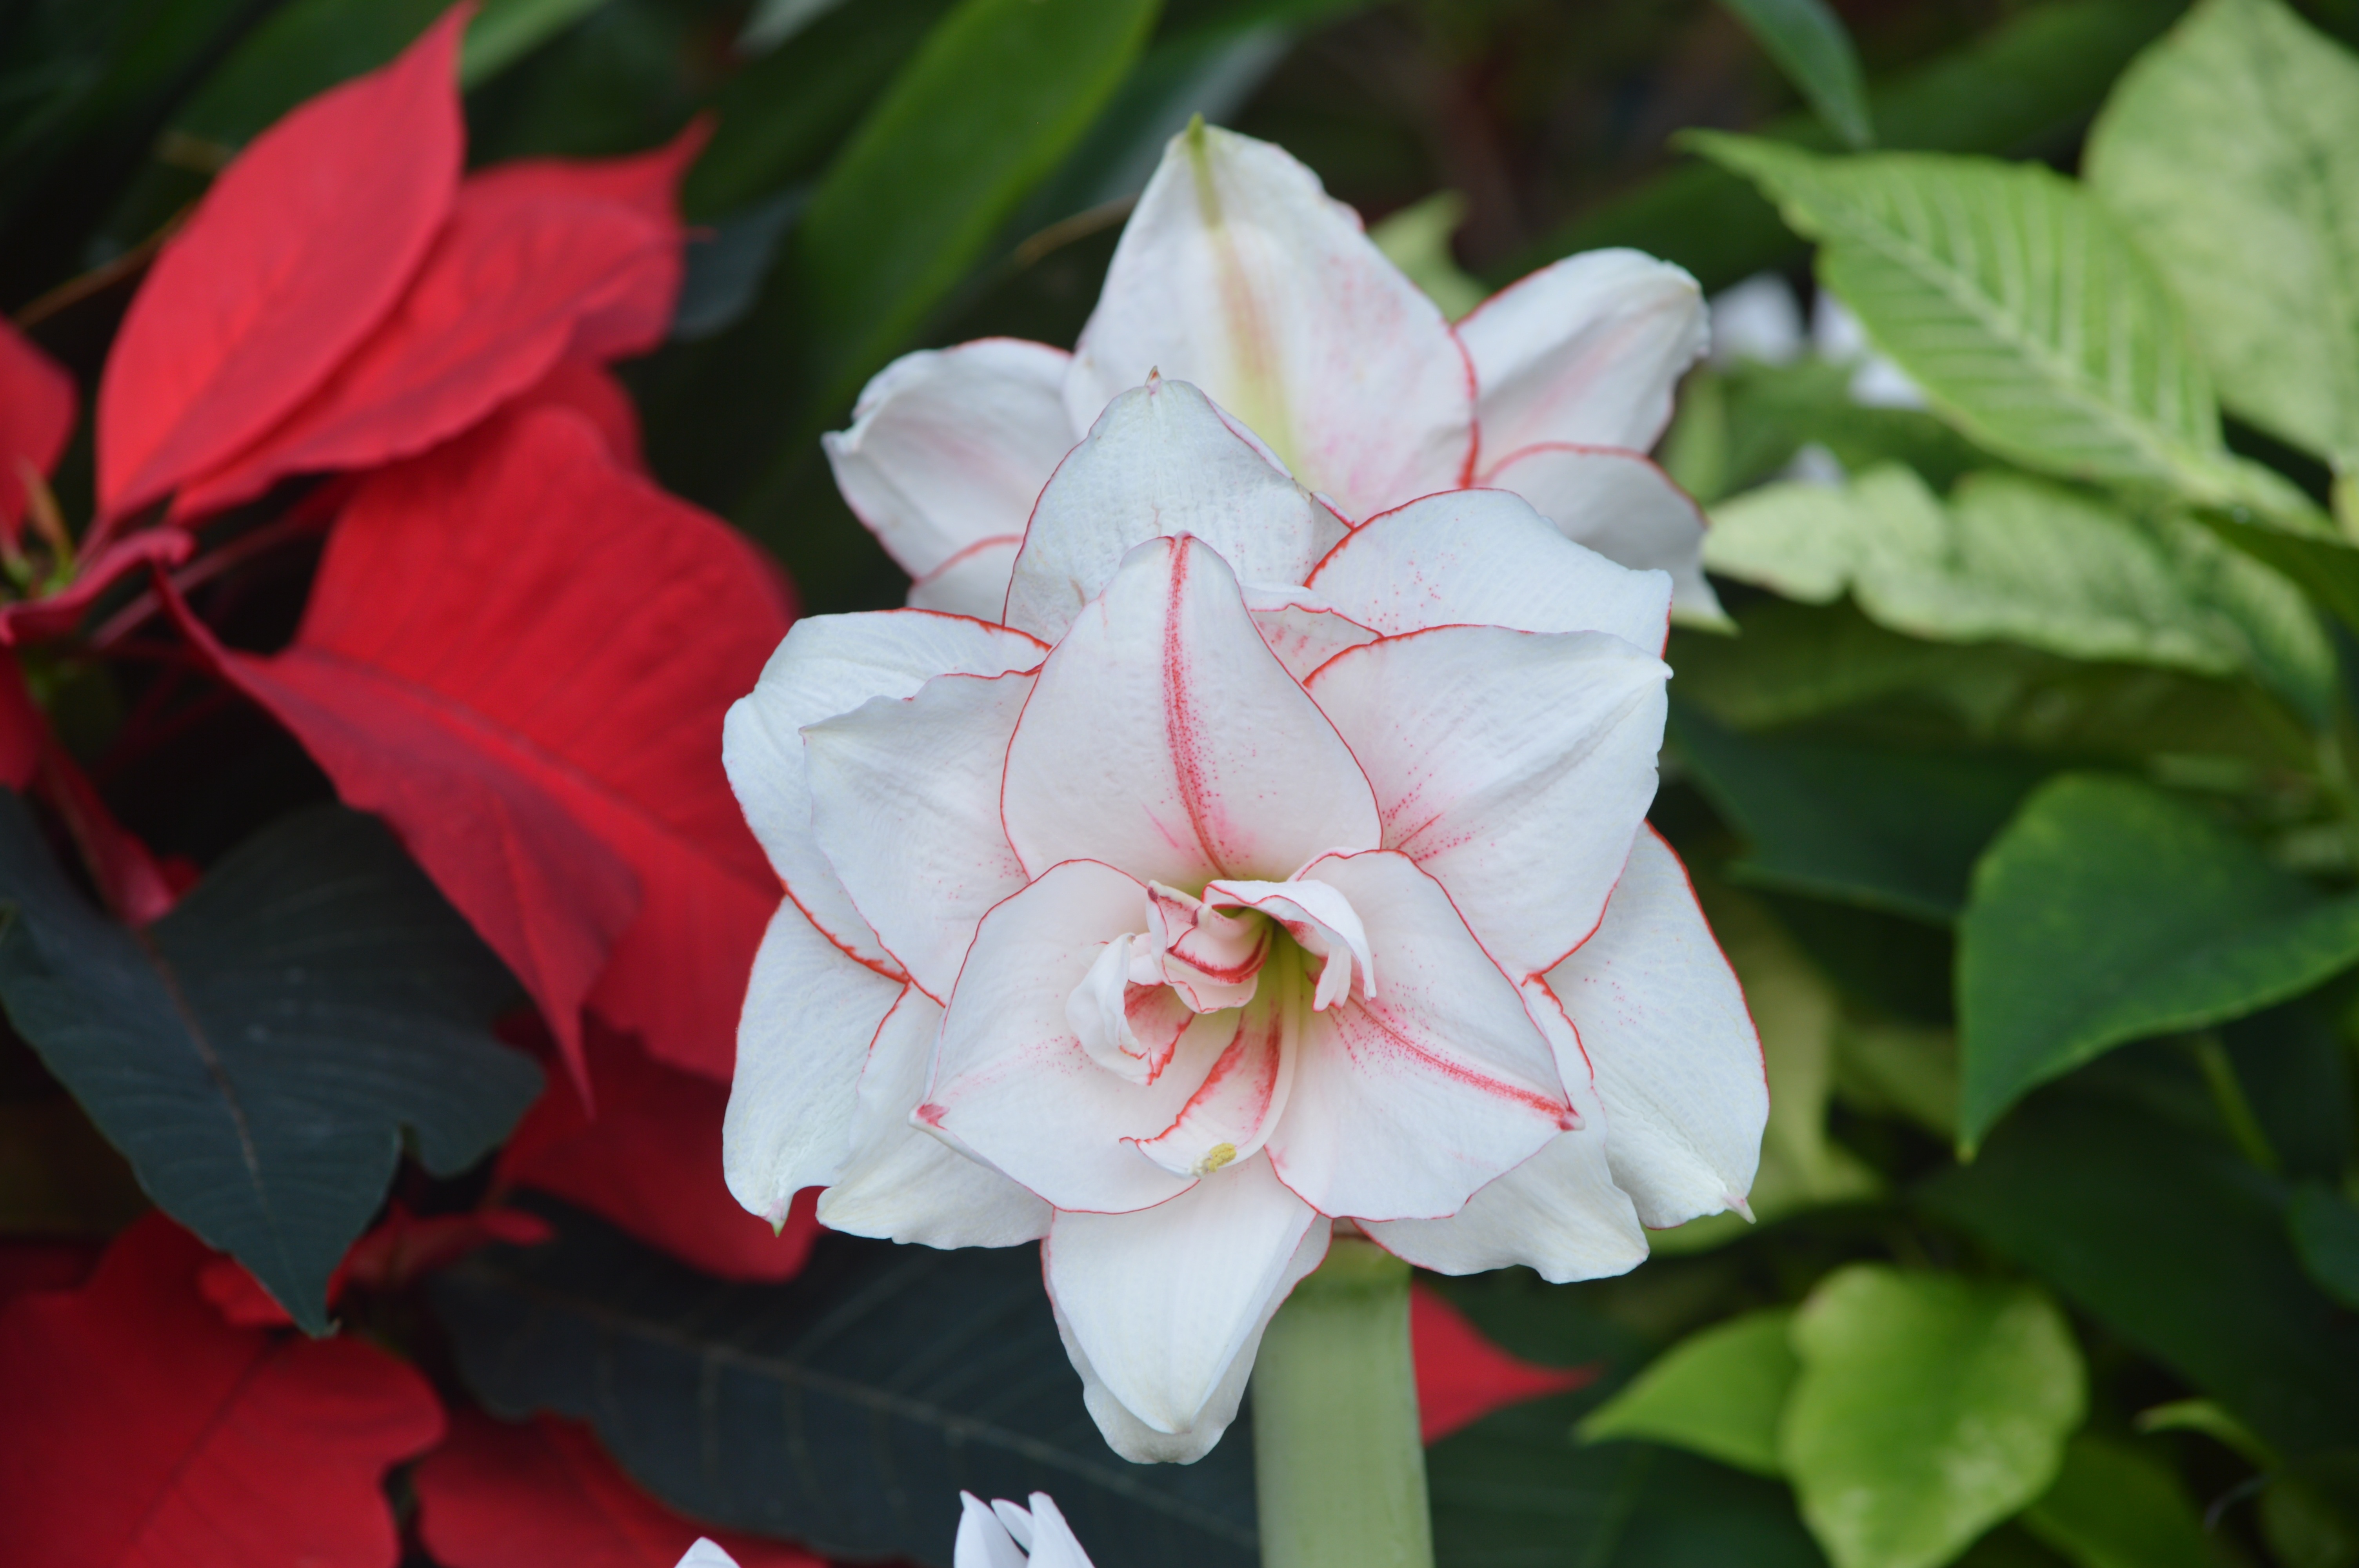
nature, plant, white, leaf, flower, petal, bloom, botany, blooming, garden, christmas, flora, festive, leaves, gardening, petals, shrub, poinsettia, flowering plant, land plant